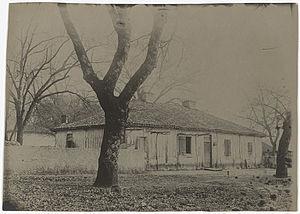
Reproduction numérique d'un tirage positif argentique de Félix Arnaudin figurant l'ancienne maison du photographe (12 x 16,6 cm).
Simon Arnaudin, dit Félix Arnaudin, né le 30 mai 1844 à Labouheyre et mort le 6 décembre 1921 dans la même ville, est un poète et photographe français spécialiste de la Haute-Lande.